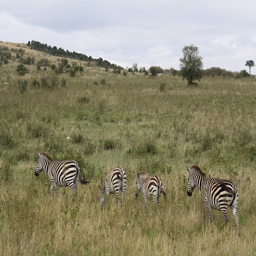
A family of four zebra walking across a grass covered field.
A pack of zebras travel through the open space.
Four zebra walking in line through tall vegetation.
Four zebras walking through grassy field with trees in the background..
Several zebras walk through a large grassy field.